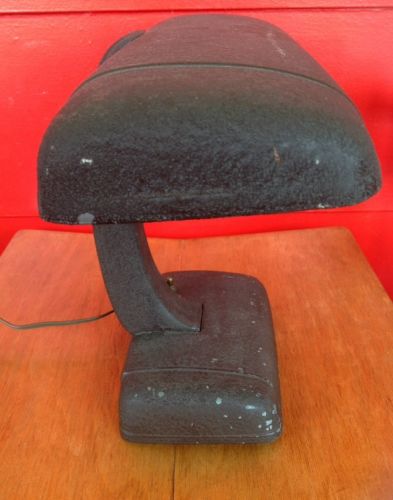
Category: lamp